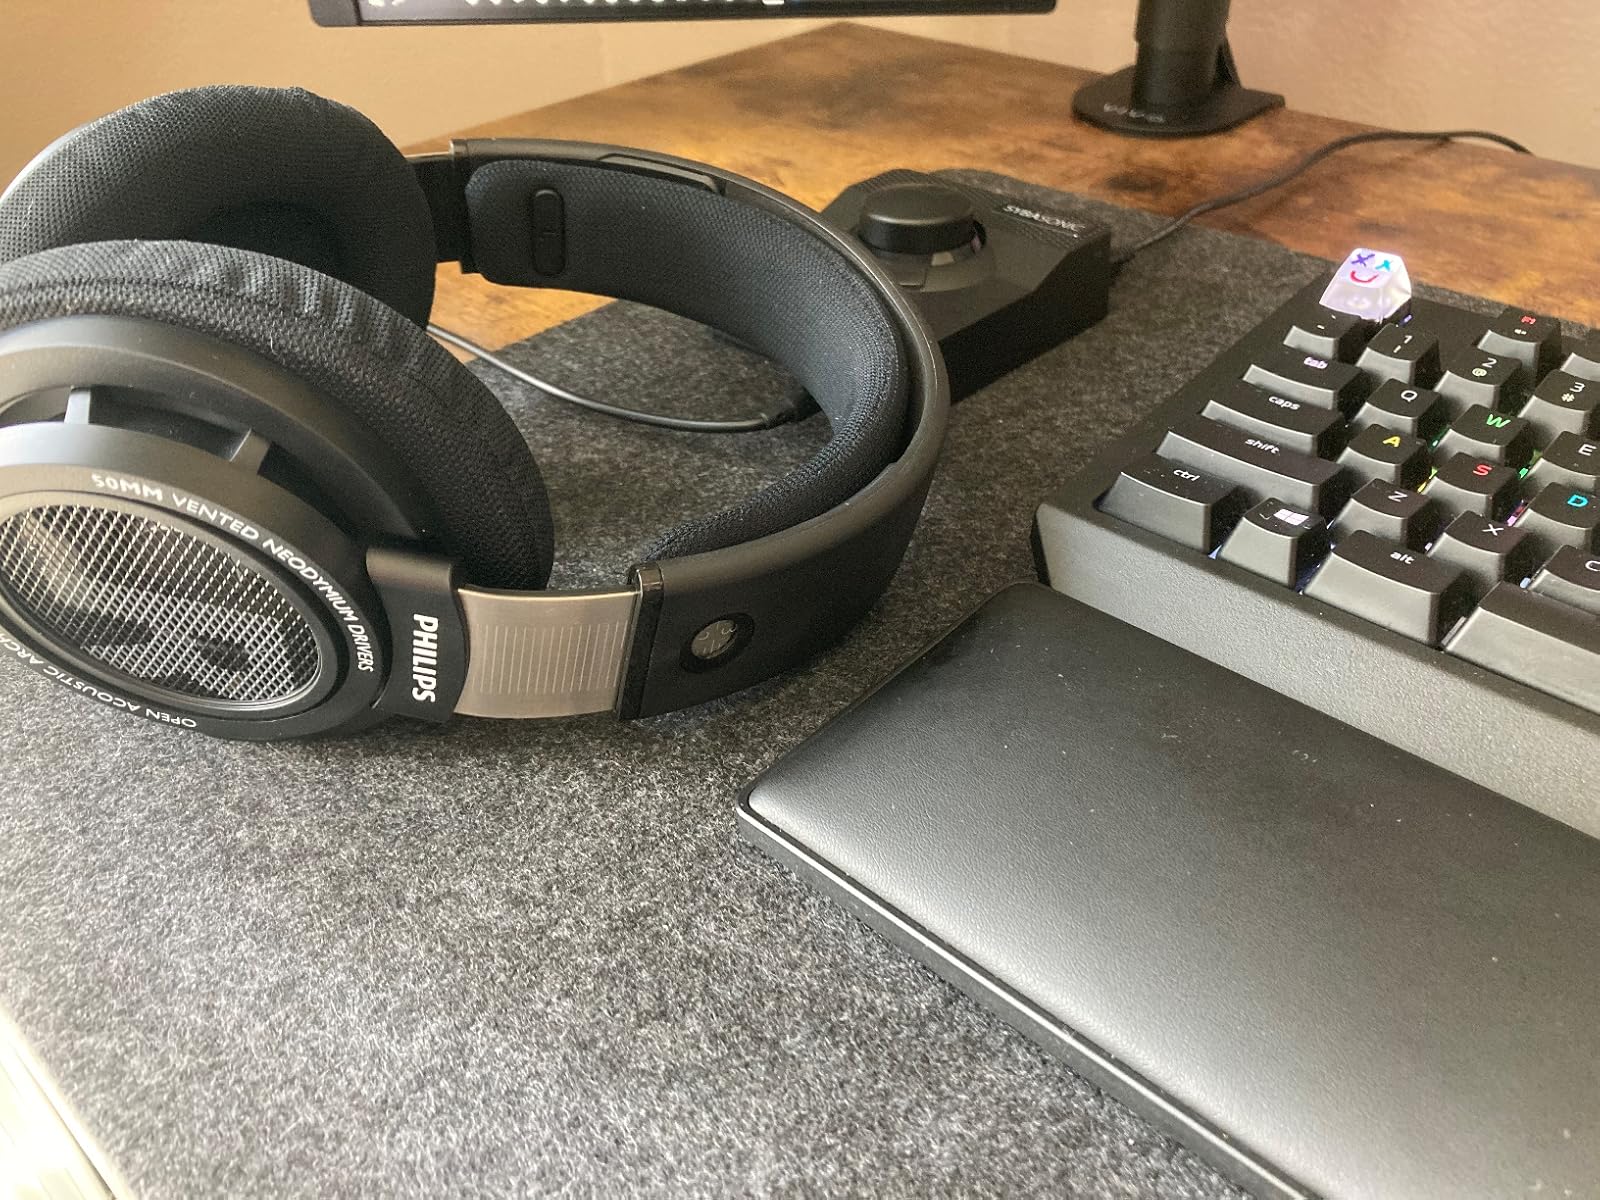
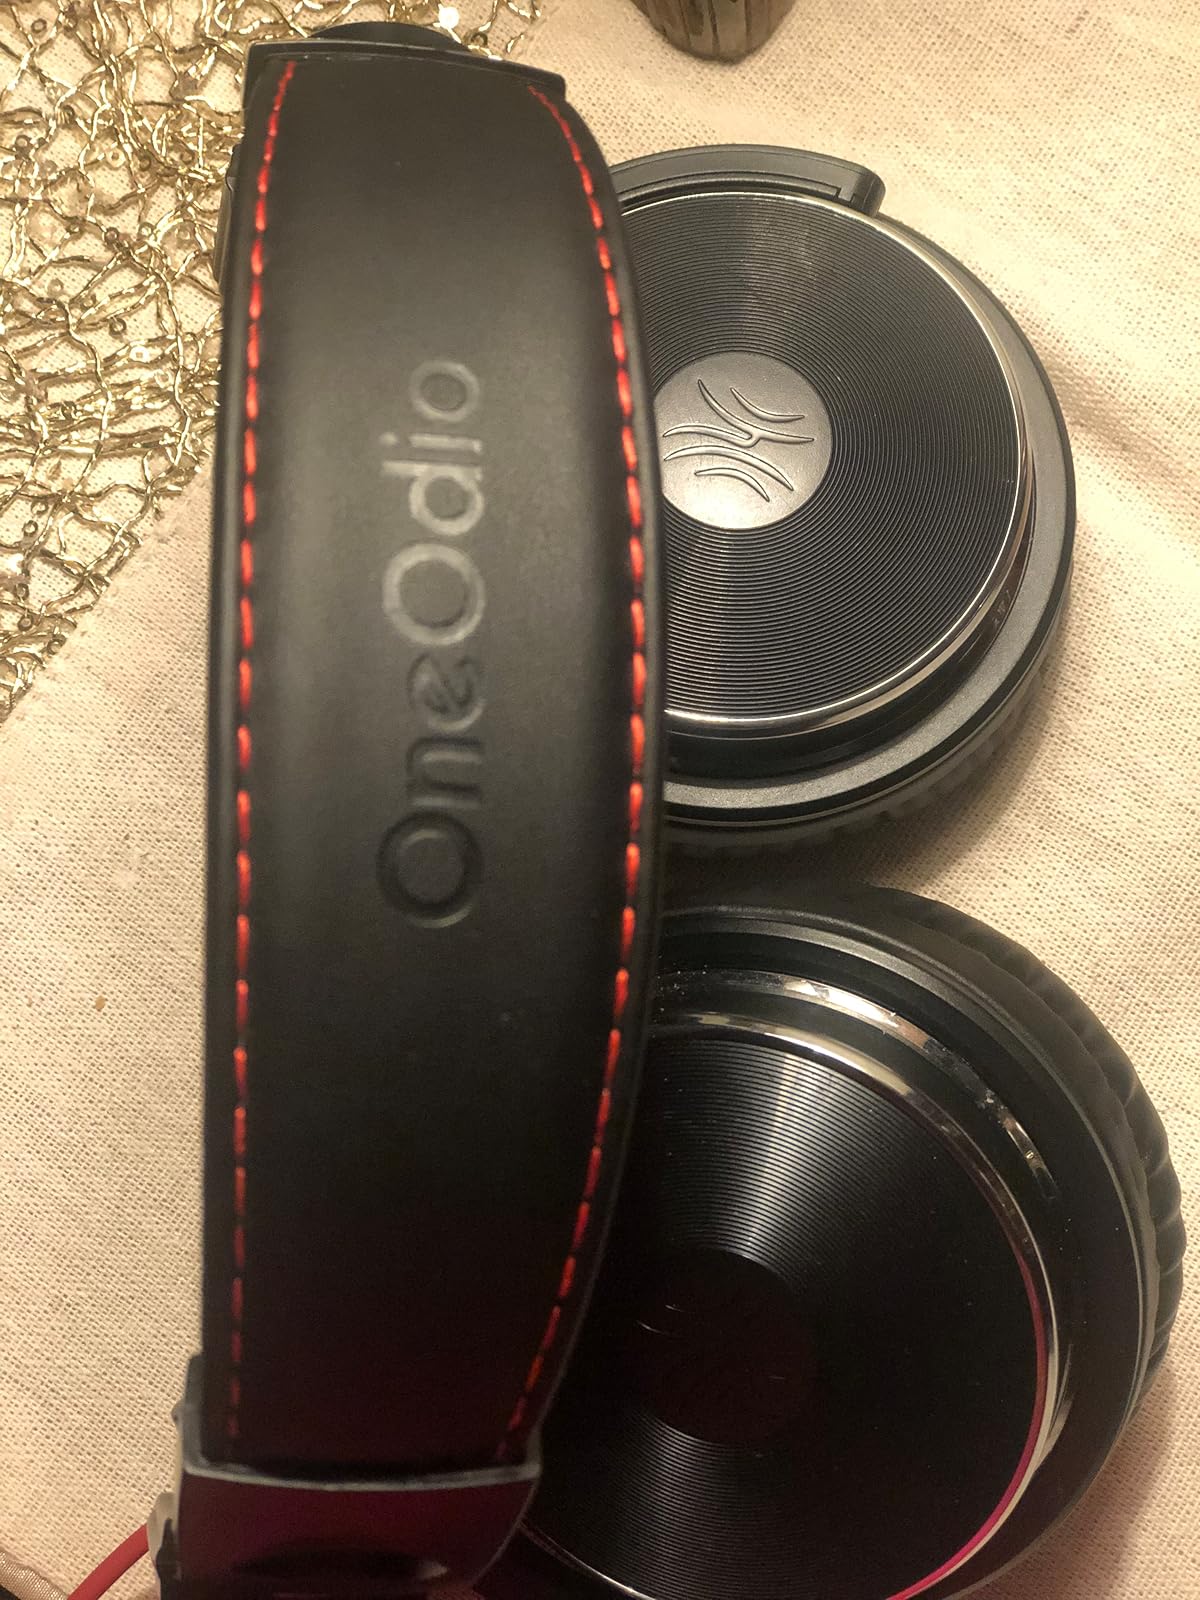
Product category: headphones
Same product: no